Historical method

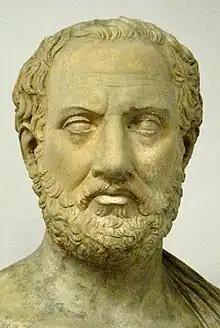
A sculpted bust depicting Thucydides dubbed the "father of scientific history" (a copy of a copy of 4th Century BCE Greek work)

Historical method is the collection of techniques and guidelines that historians use to research and write histories of the past. Secondary sources, primary sources and material evidence such as that derived from archaeology may all be drawn on, and the historian's skill lies in identifying these sources, evaluating their relative authority, and combining their testimony appropriately in order to construct an accurate and reliable picture of past events and environments.